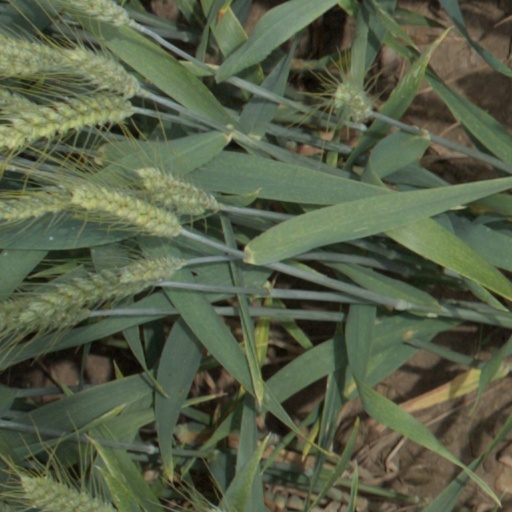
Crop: wheat